Lou Molino III

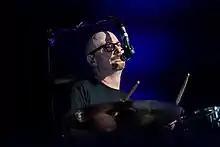
Molino performing with ARW in 2018

Louis Molino III (known as Lou Molino; born in Philadelphia) is an American drummer. He is best known for many years working with Trevor Rabin. He was also a member of Cock Robin and Yoso with Bobby Kimball, Billy Sherwood, Tony Kaye and Jimmy Haun.